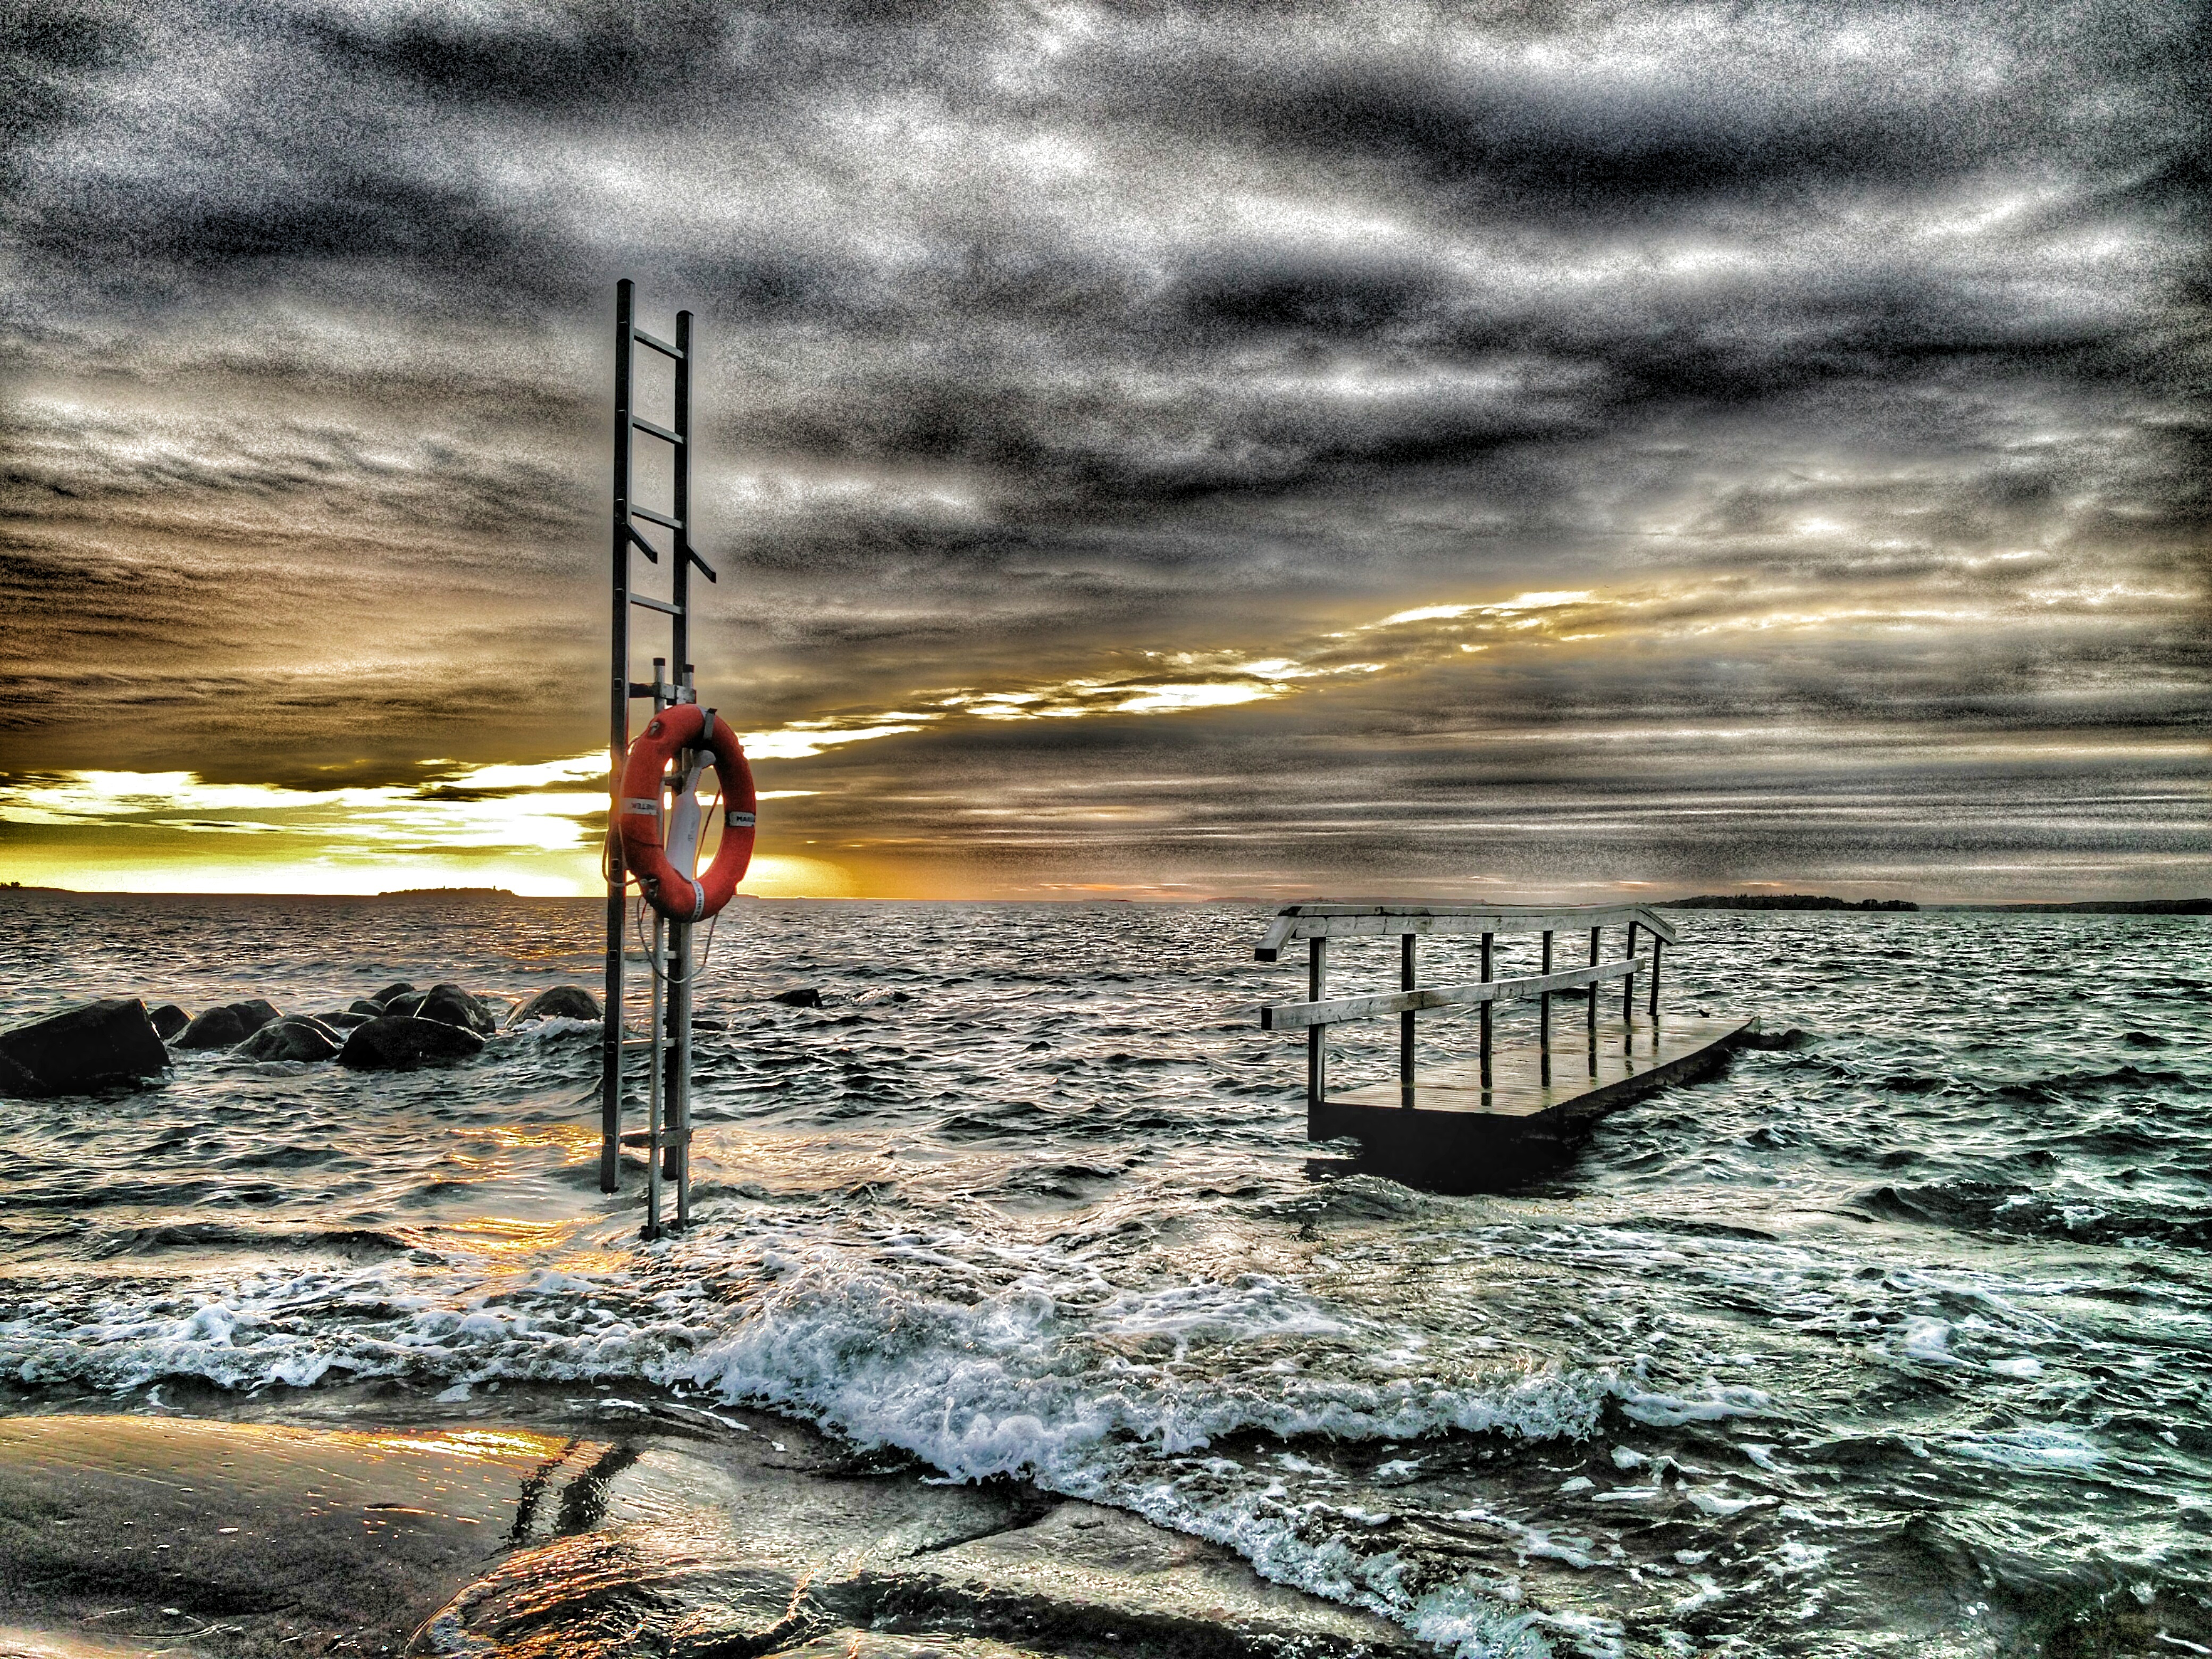
sea, coast, water, ocean, cloud, sunset, boat, shore, wave, wind, reflection, vehicle, boating